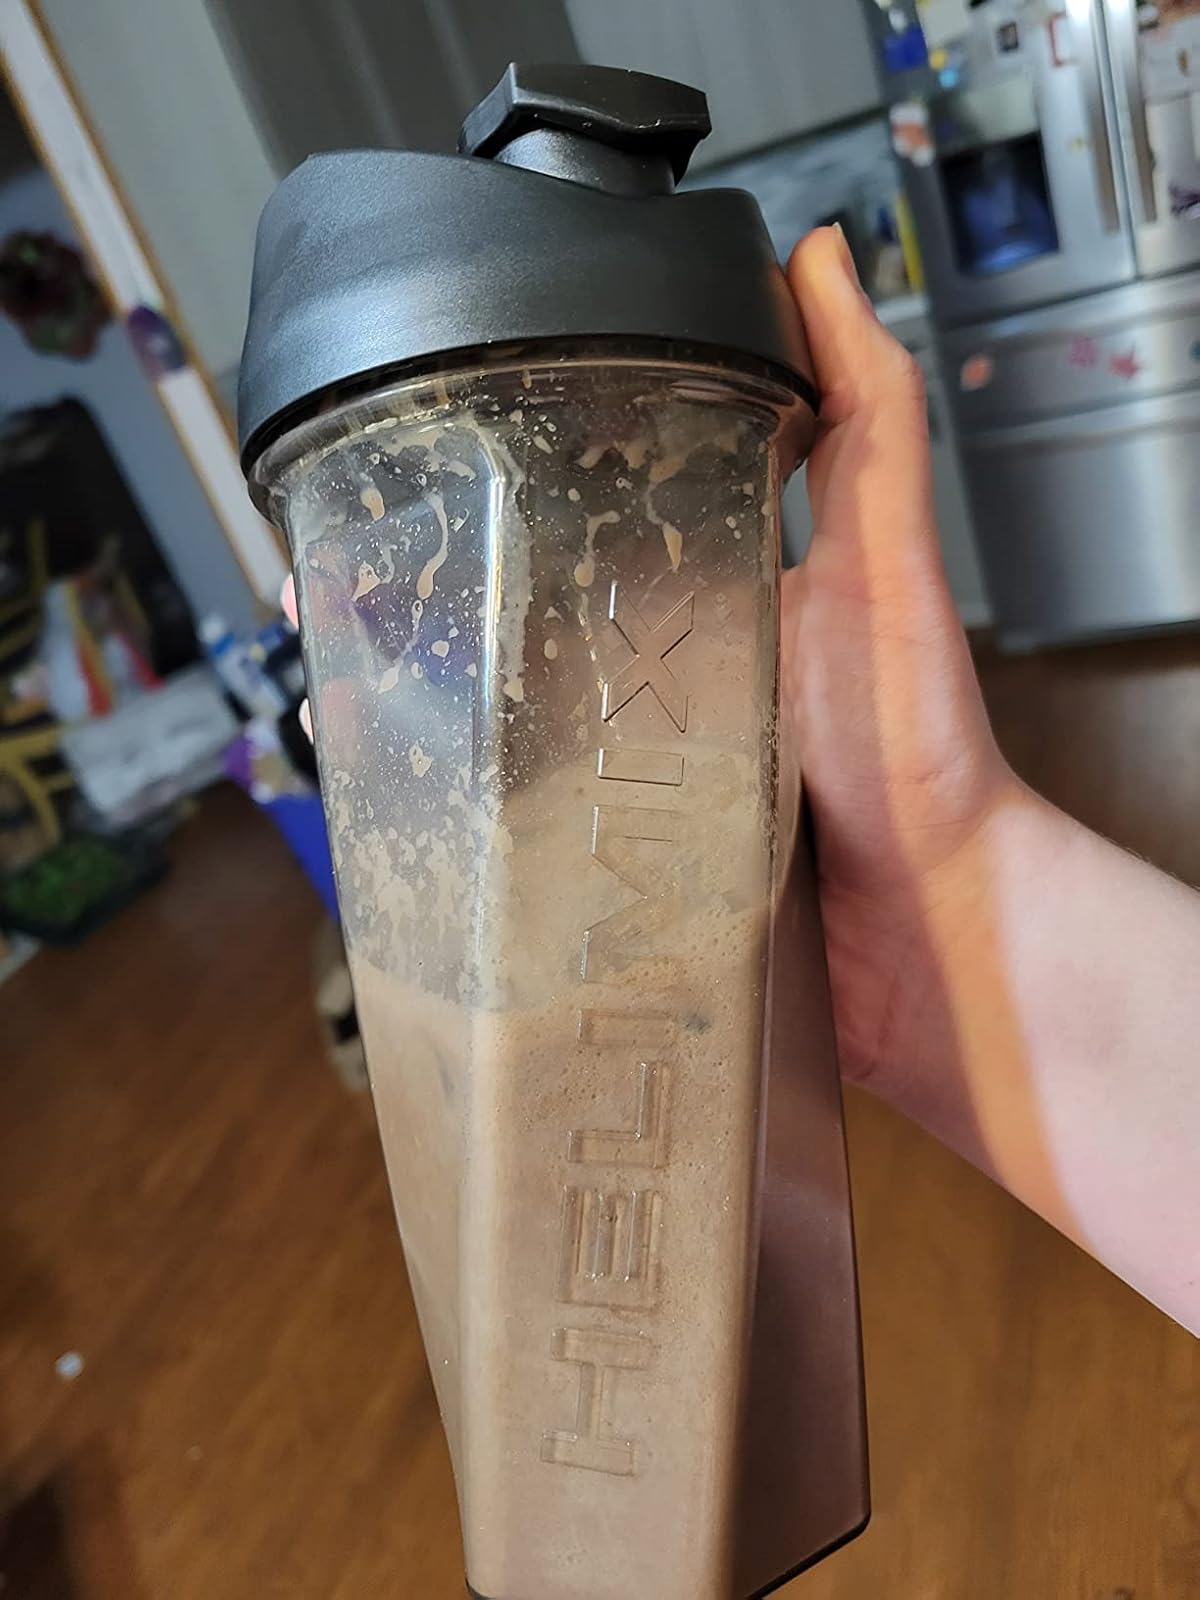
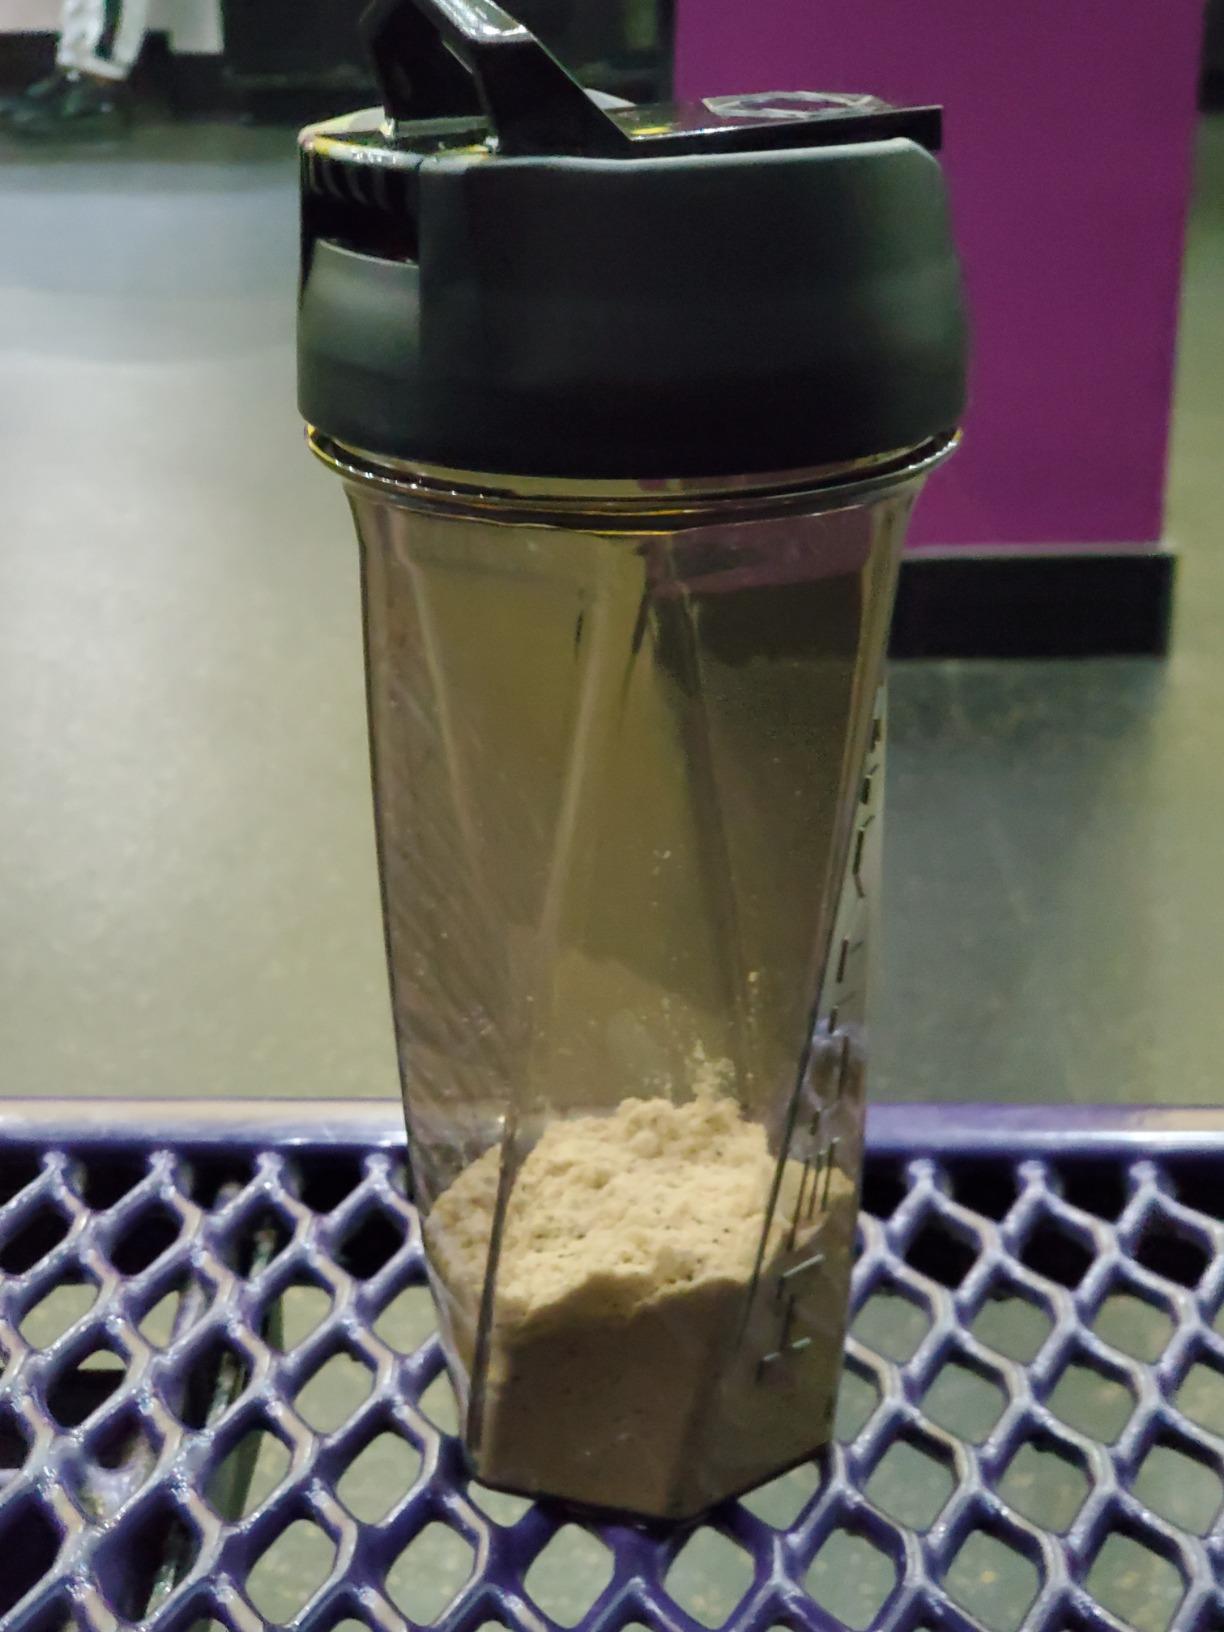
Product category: items_blender
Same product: yes